Walter Haeussermann

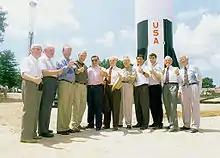
Haeussermann stands second from right in this group of dignitaries at the dedication of a full-scale standing replica of the Saturn V at the U.S. Space & Rocket Center, 1999.

Haeussermann remained an enthusiastic supporter of the space program and attended reunions and public events regularly until his death.